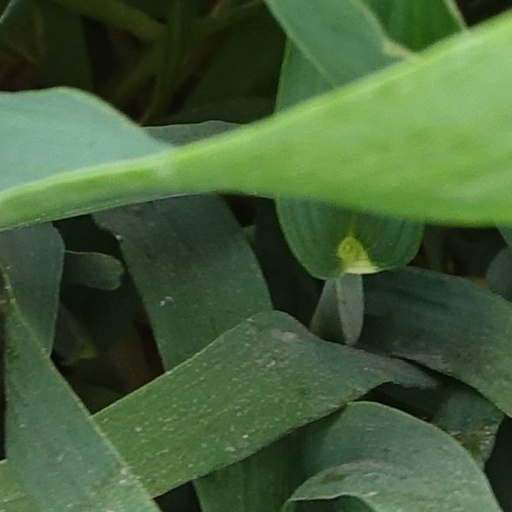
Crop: wheat